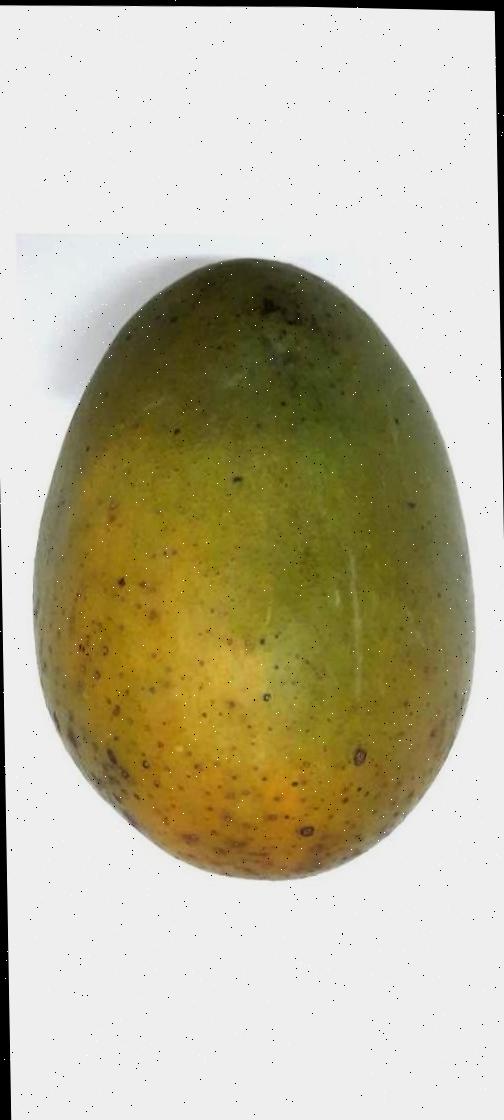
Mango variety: Himsagor